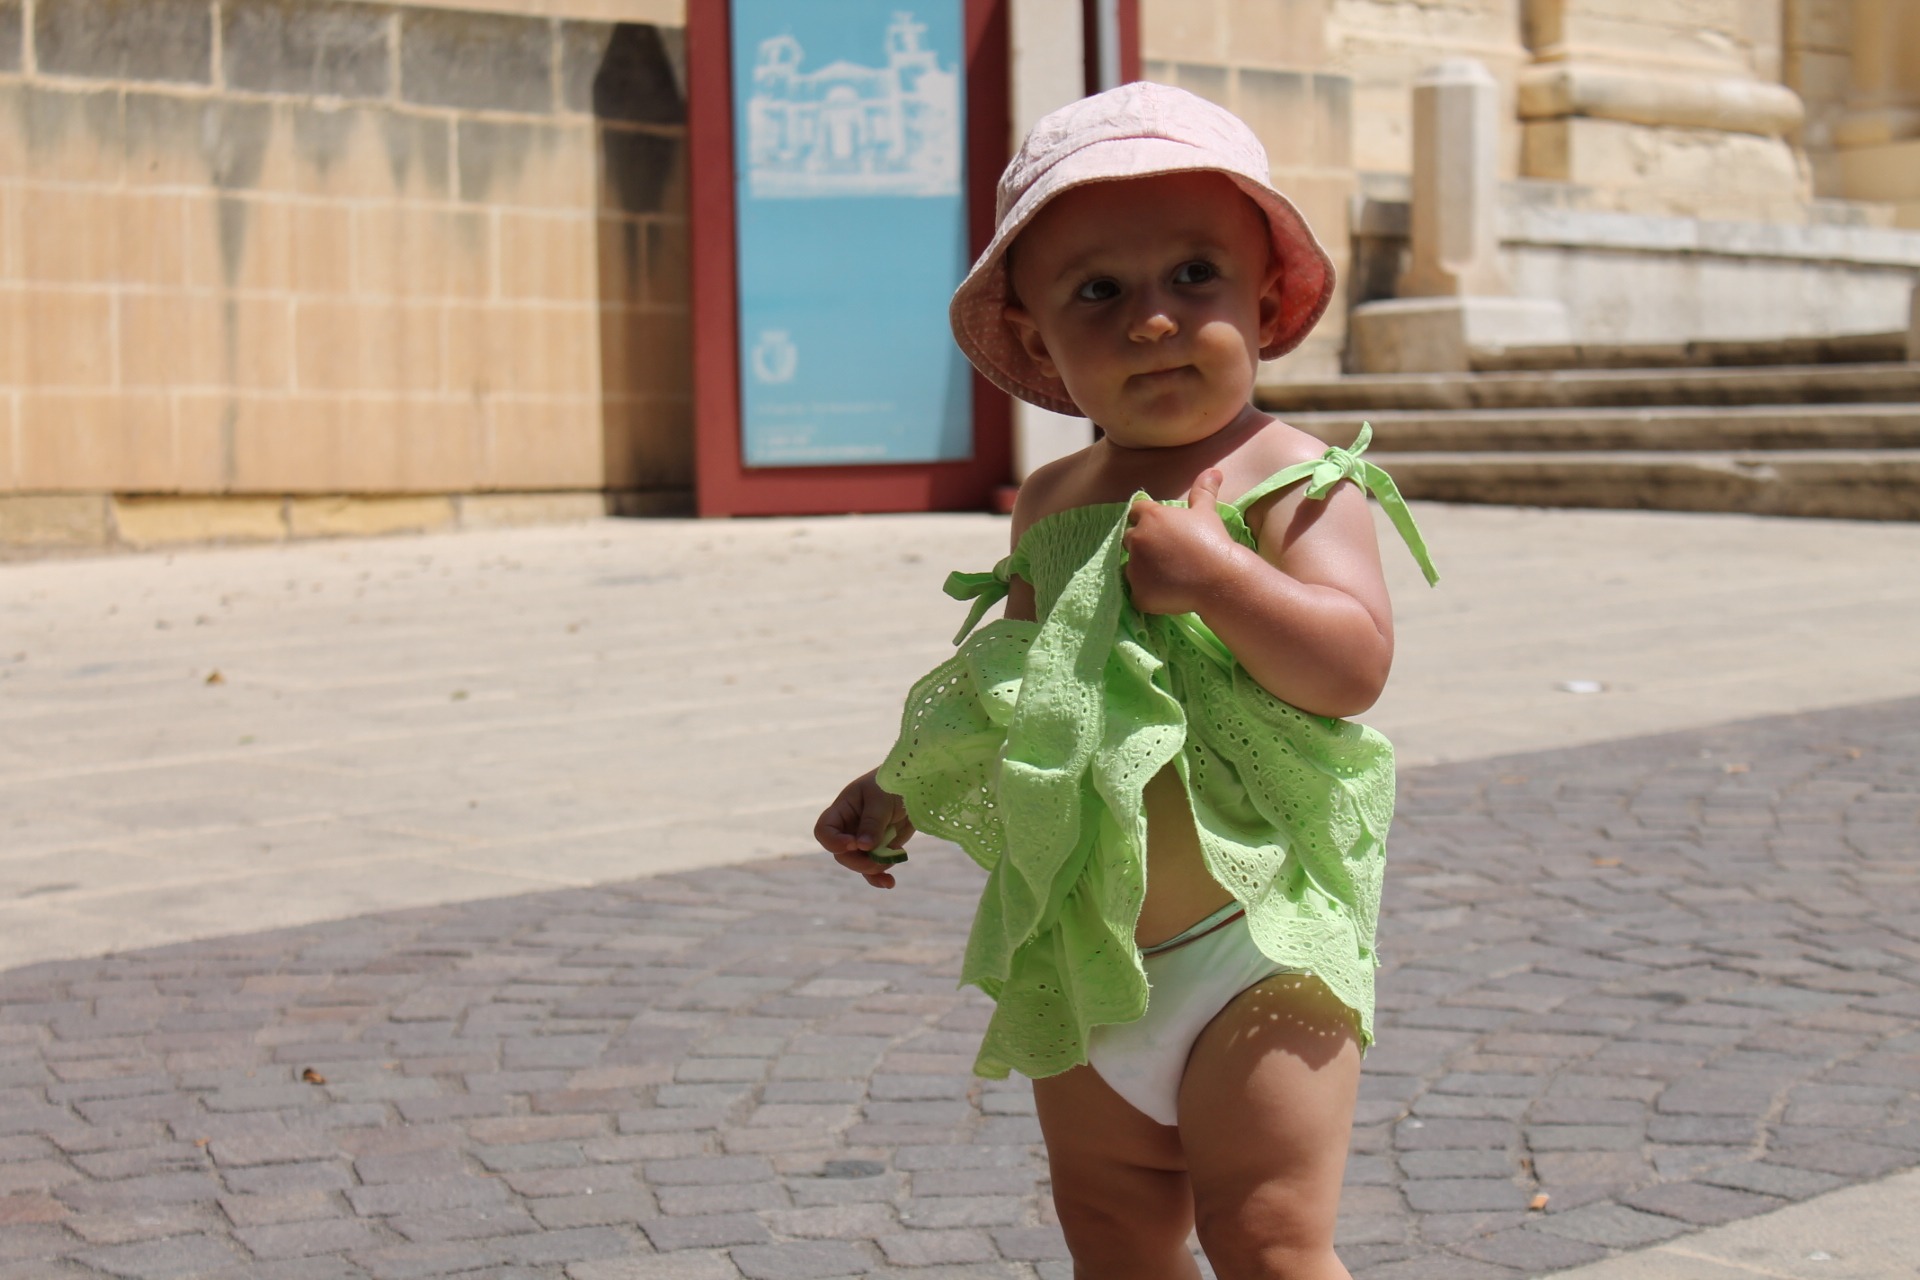
girl, cute, spring, child, clothing, kids, dress, toddler, alien, day